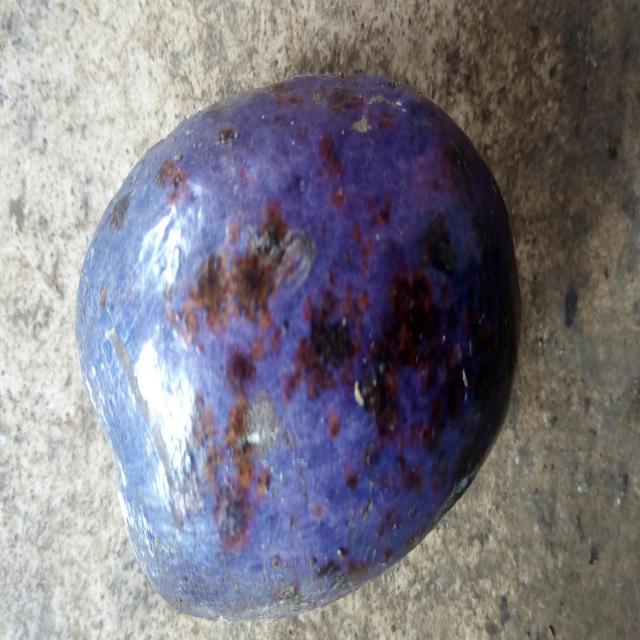
Plum grade: spotted